Gomoku

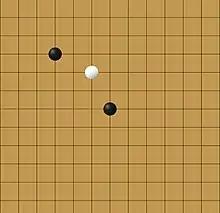
Swap Opening Rule: Tentative Black places two black stones and one white stone anywhere on the board. Tentative white chooses which color to play as.

The first player's first stone must be placed in the center of the board. The second player's first stone may be placed anywhere on the board. The first player's second stone must be placed at least three intersections away from the first stone (two empty intersections in between the two stones).